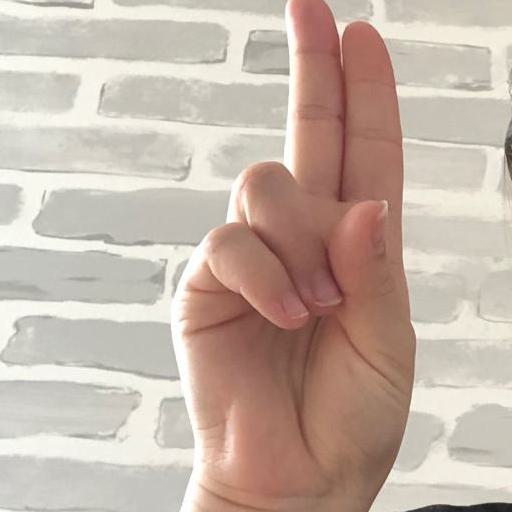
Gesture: two_up